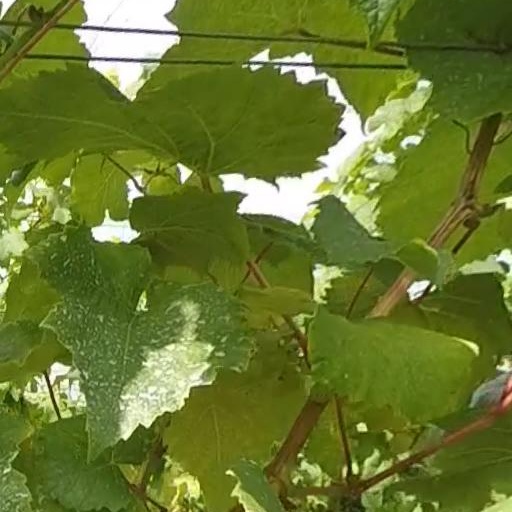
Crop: grape